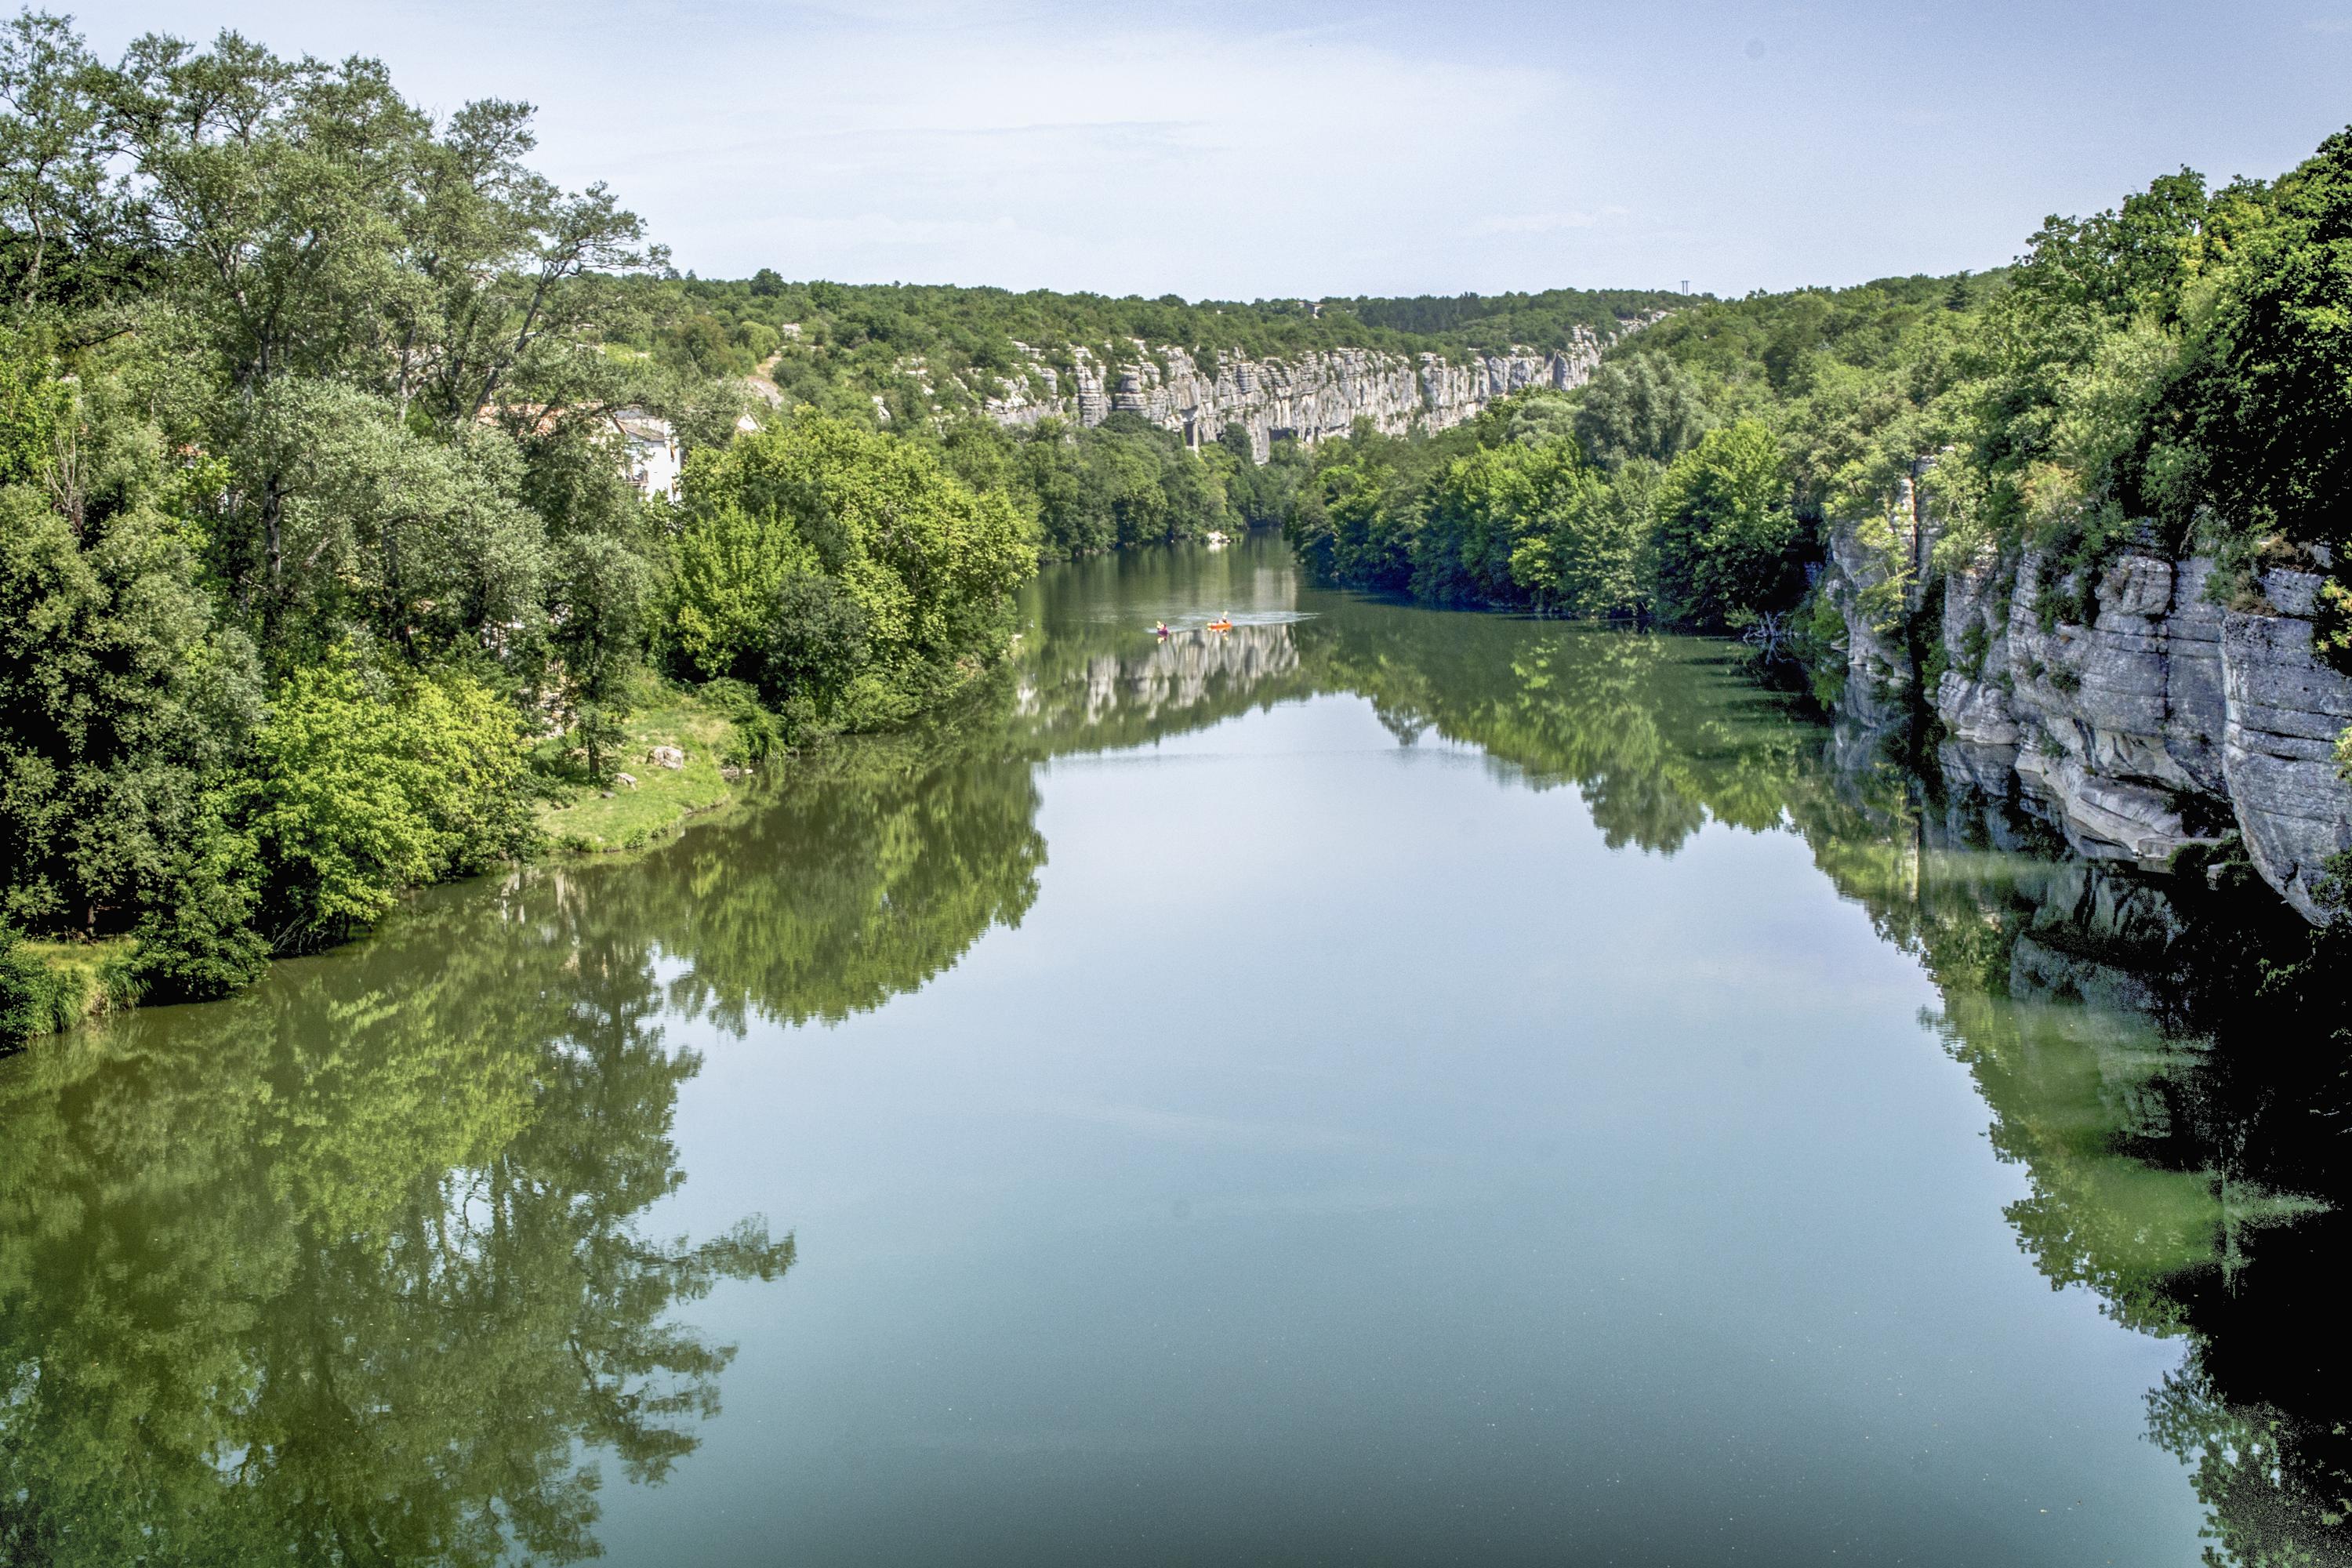
landscape, tree, water, nature, flower, lake, river, canal, pond, europe, stream, reflection, scenery, reservoir, nikon, waterway, body of water, bank, paysage, wetland, srnit, paisible, scene, nikkor, quiet, ardche, ruoms, tranquilit, calme, ete, ecosystem, curuyann, serein, rgion, typique, paeceful, riviere, d3100, watercourse, landform, tarn, fish pond, geographical feature